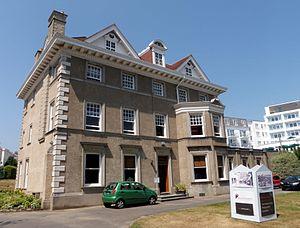
La bibliothèque Priaulx est la principale bibliothèque de l'île de Guernesey. Elle est le lieu de conservation et d'archivage des documents historiques et des principales collections locales de cette île Anglo-Normande, ainsi qu'un centre de recherche généalogique.